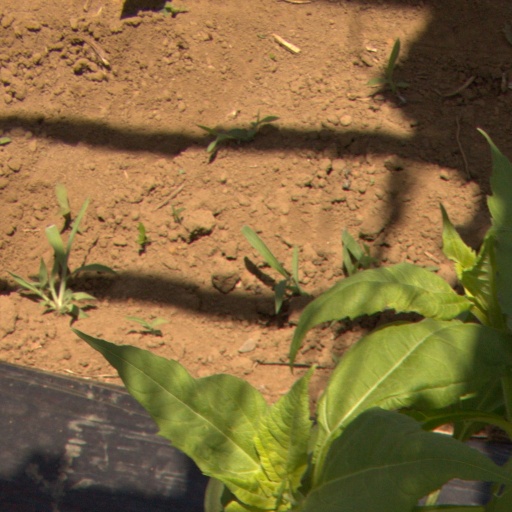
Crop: Jerusalem artichoke